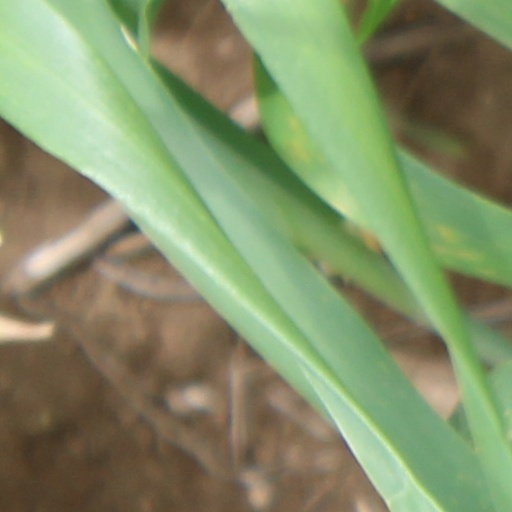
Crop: wheat